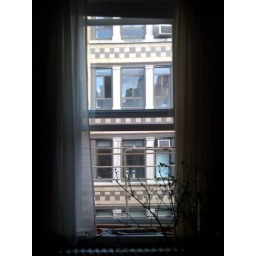
a tree grows in claudia's house